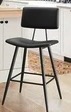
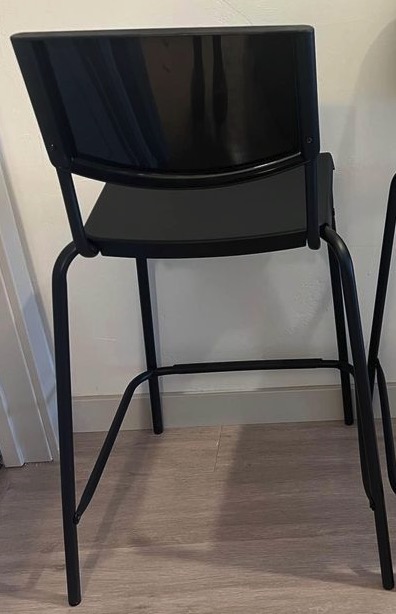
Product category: stool
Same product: no